Clayton Teetzel

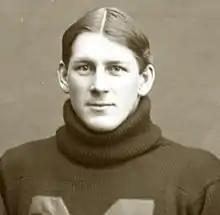

Clayton Tryon Teetzel (August 27, 1876 – July 29, 1948) was an American sportsman and athletic coach. He played American football and competed in track for the University of Michigan from 1897 to 1899 and later coached football, basketball and track at Michigan State Normal College (now Eastern Michigan University), Benton Harbor High School, Brigham Young University, and Utah State University.